The Mystery of Orcival

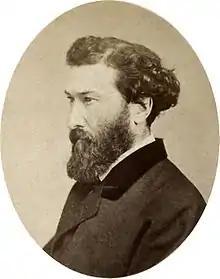
Emile Gaboriau

The Mystery of Orcival is an 1867 detective novel by the 19th century French writer , the second in his series.